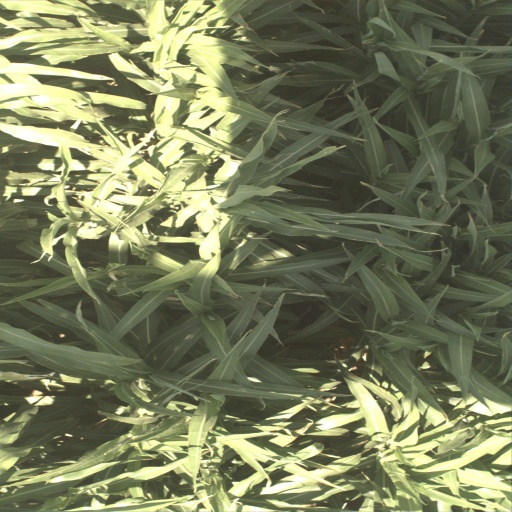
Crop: sorghum